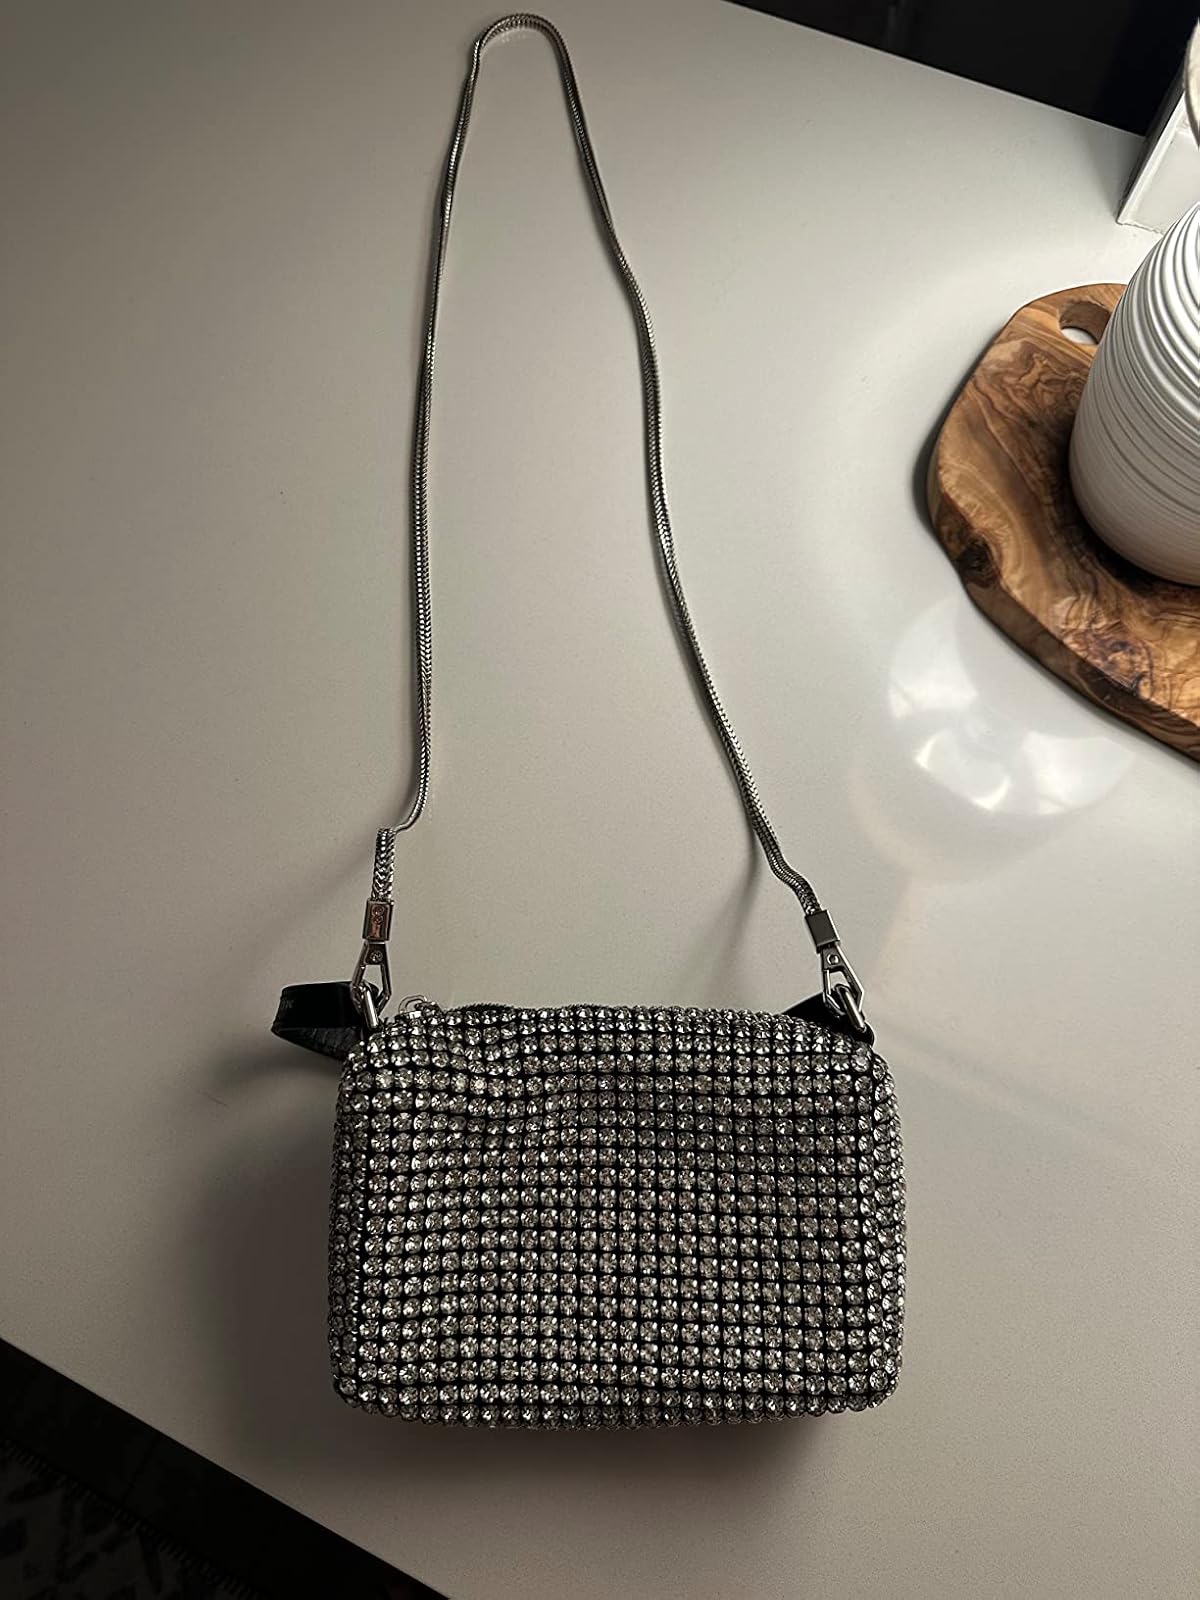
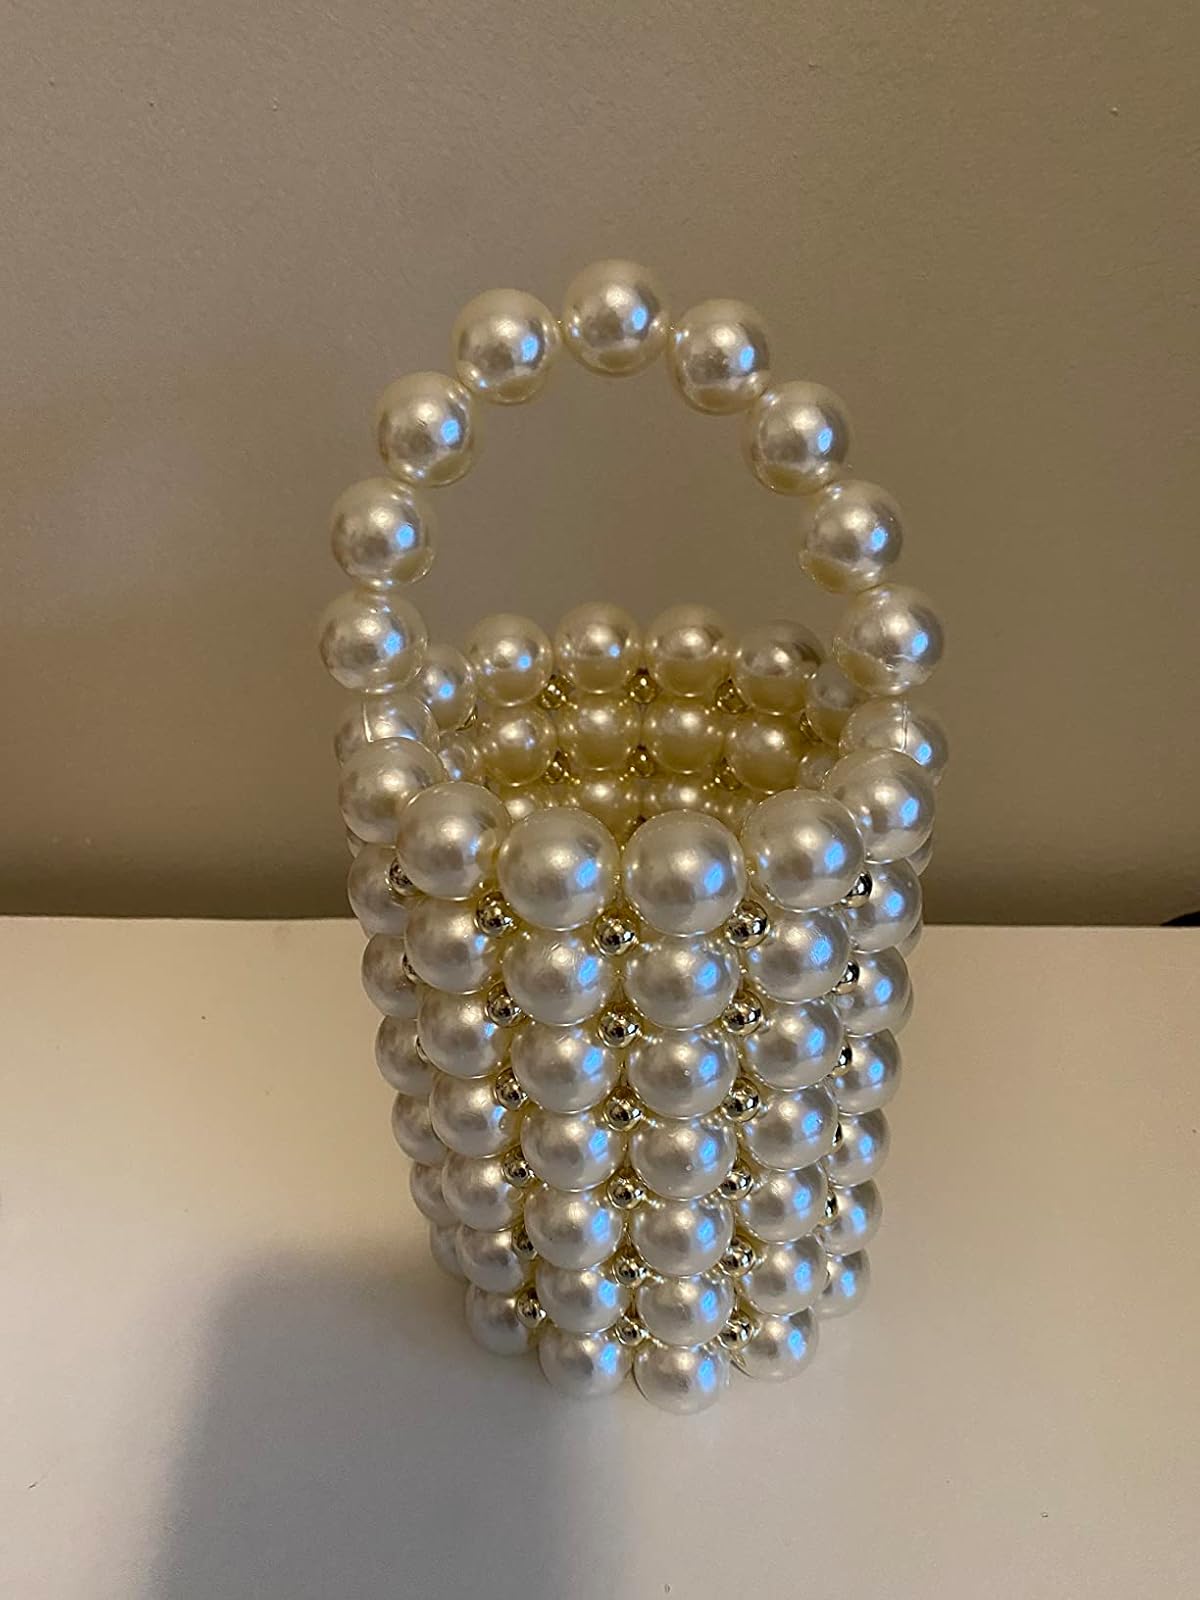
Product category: accessories_handbag
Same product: no